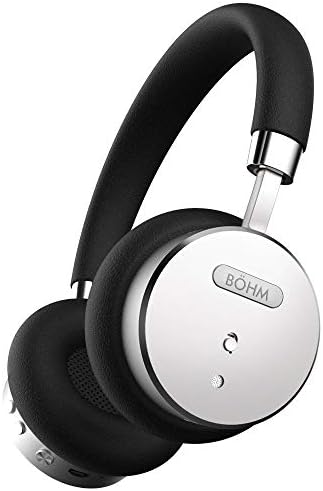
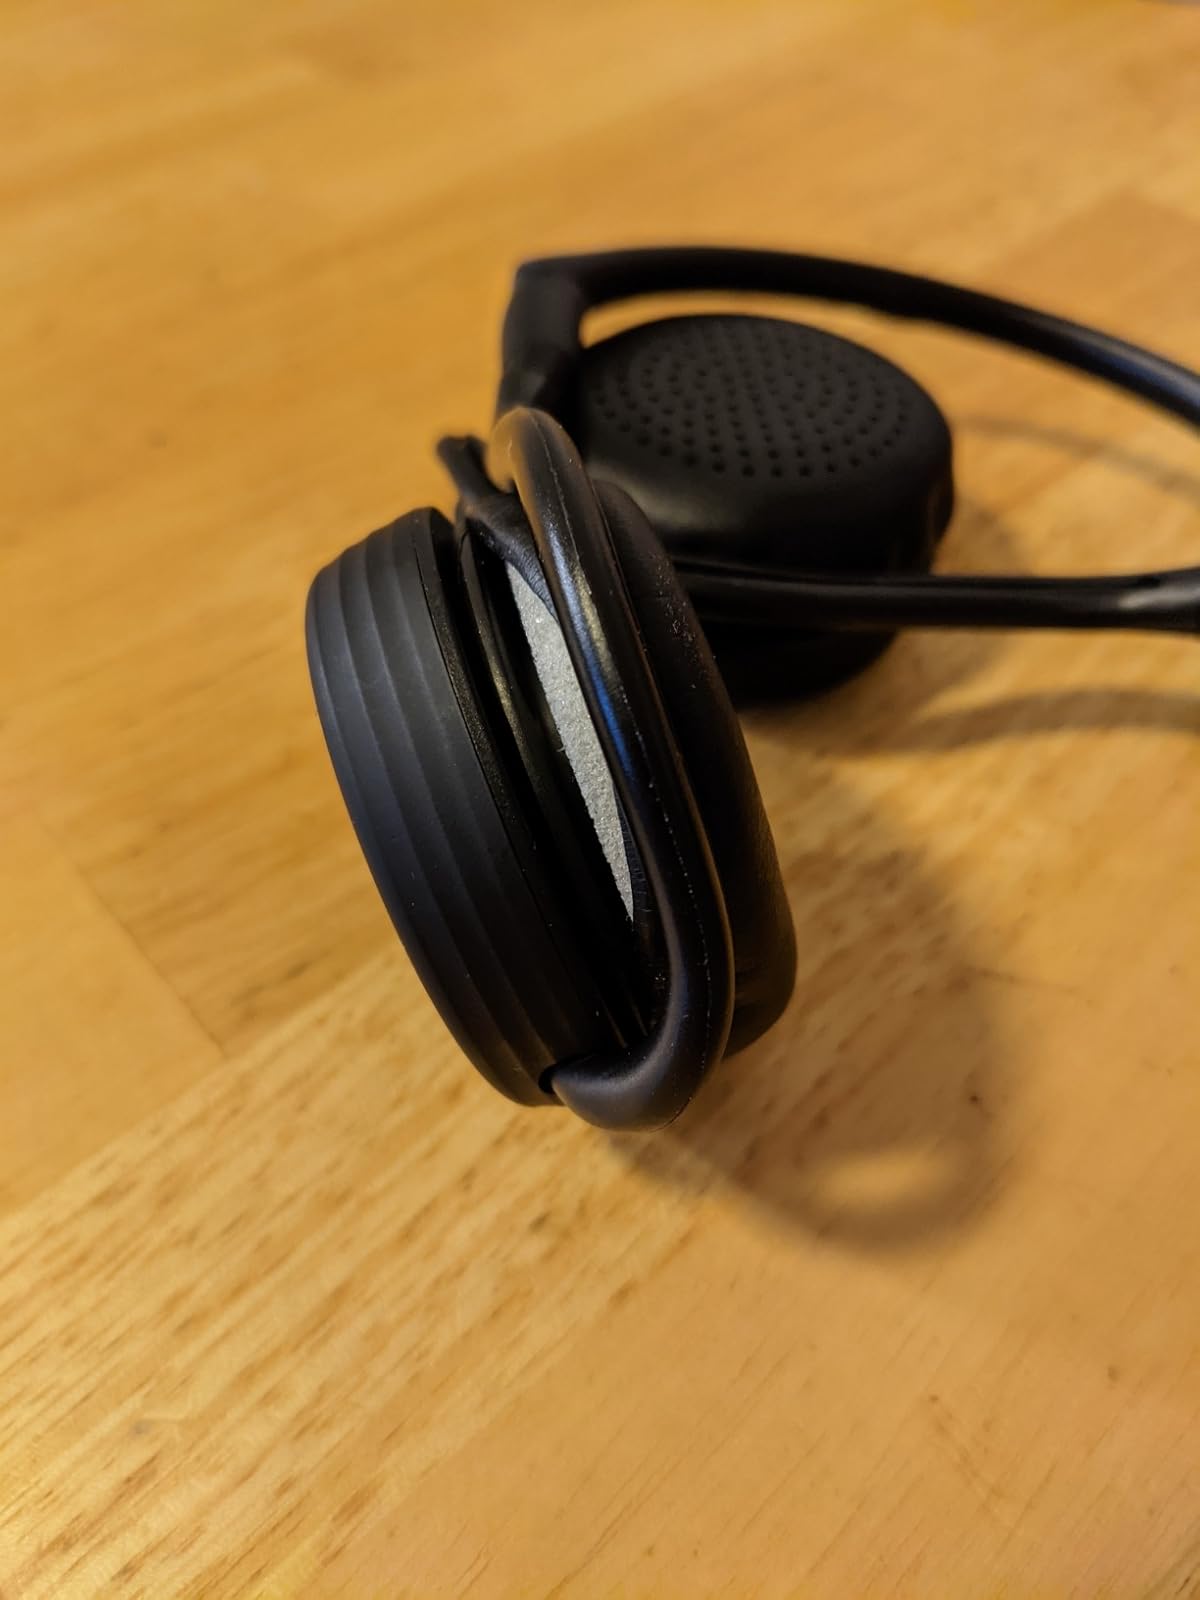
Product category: headphones
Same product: no